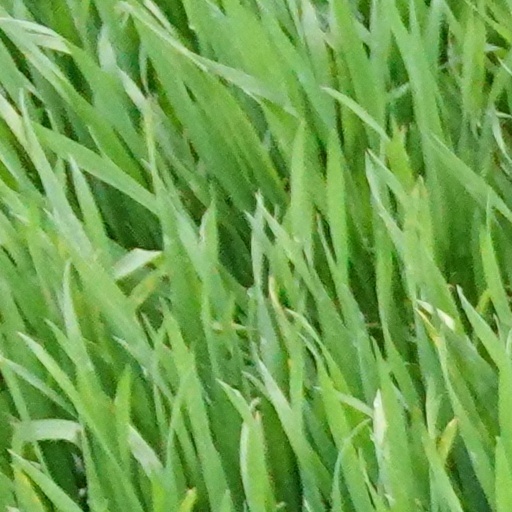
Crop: wheat